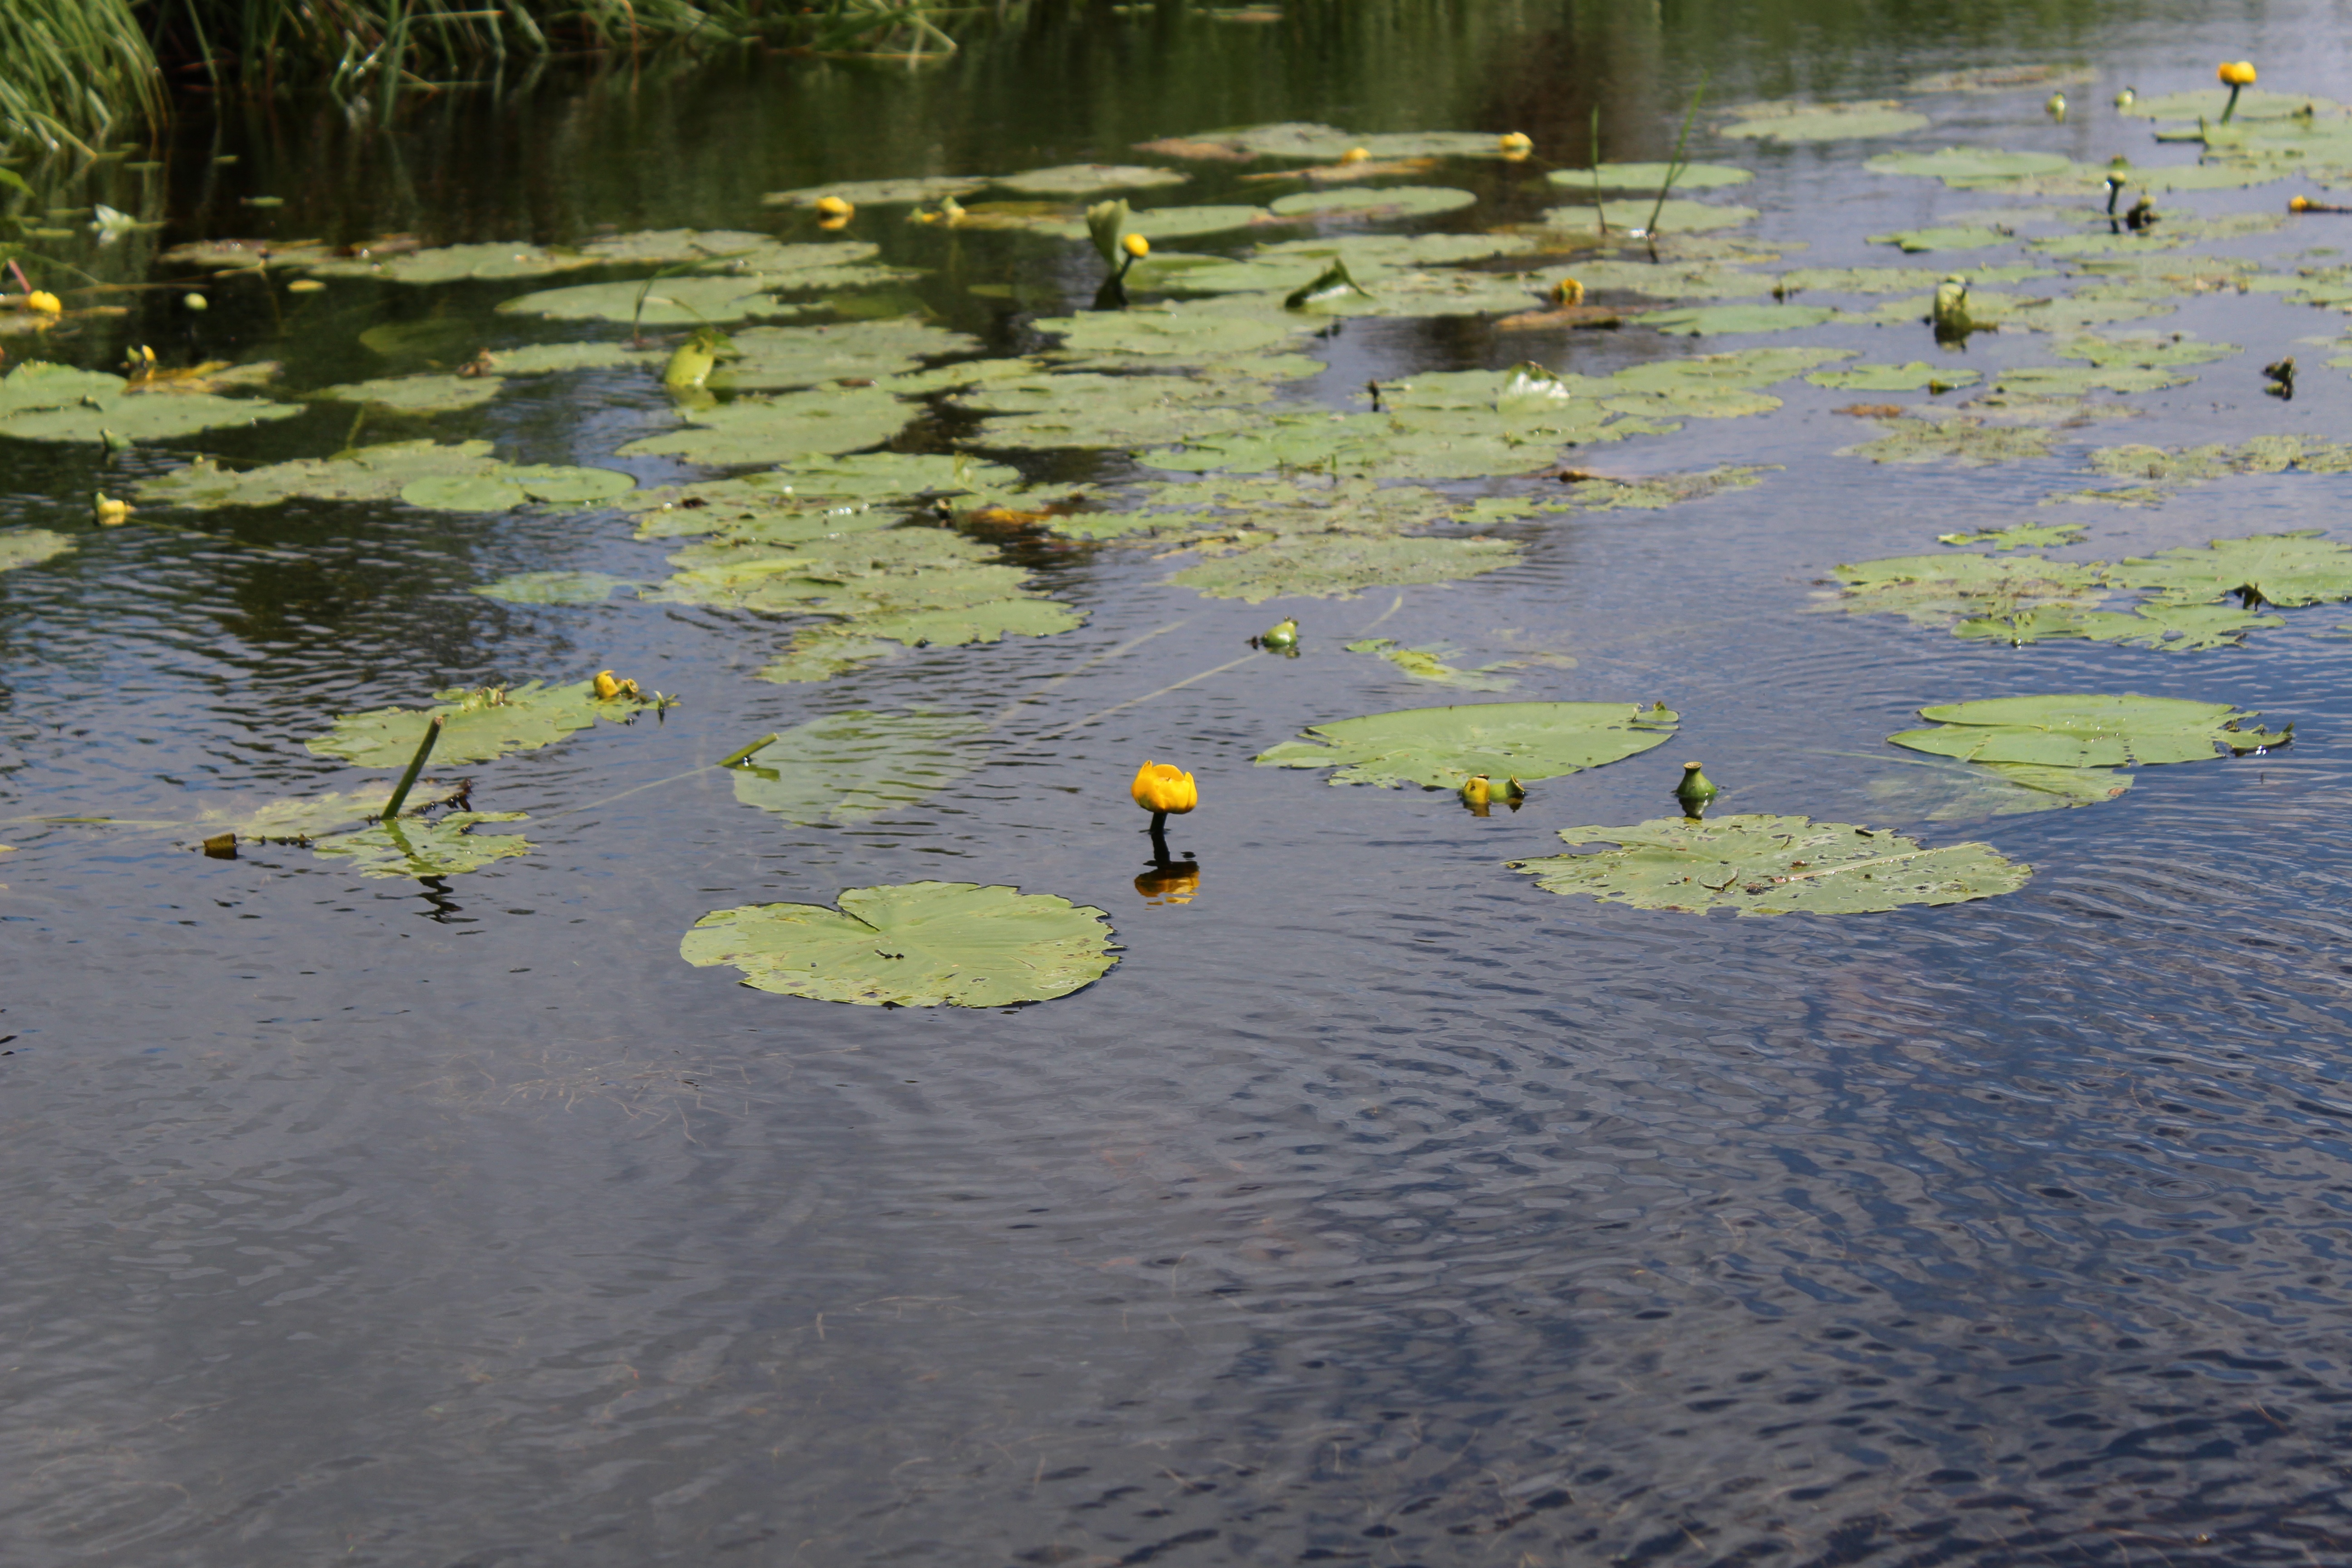
water, marsh, swamp, leaf, river, pond, reflection, duck, wetland, water bird, fish pond